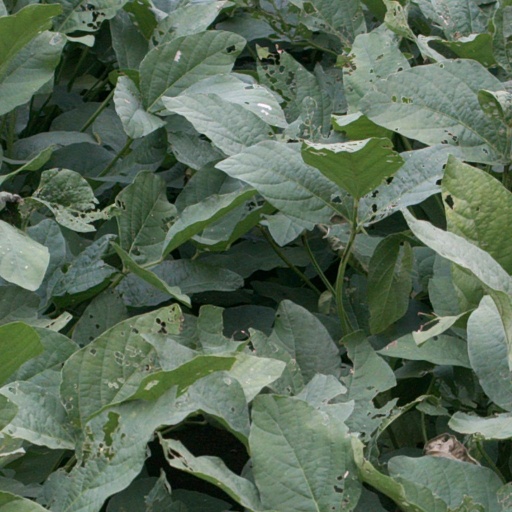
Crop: soybean